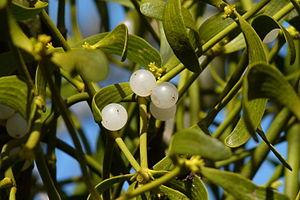
Le genre Viscum était un genre autrefois classé dans la famille des Loranthaceae et la sous-famille des Viscodeae. La classification phylogénétique APGIII le classe maintenant dans les Santalacées. Il regroupe quelque 70 espèces d'arbrisseaux hémiparasites, dont la plus connue est le gui.